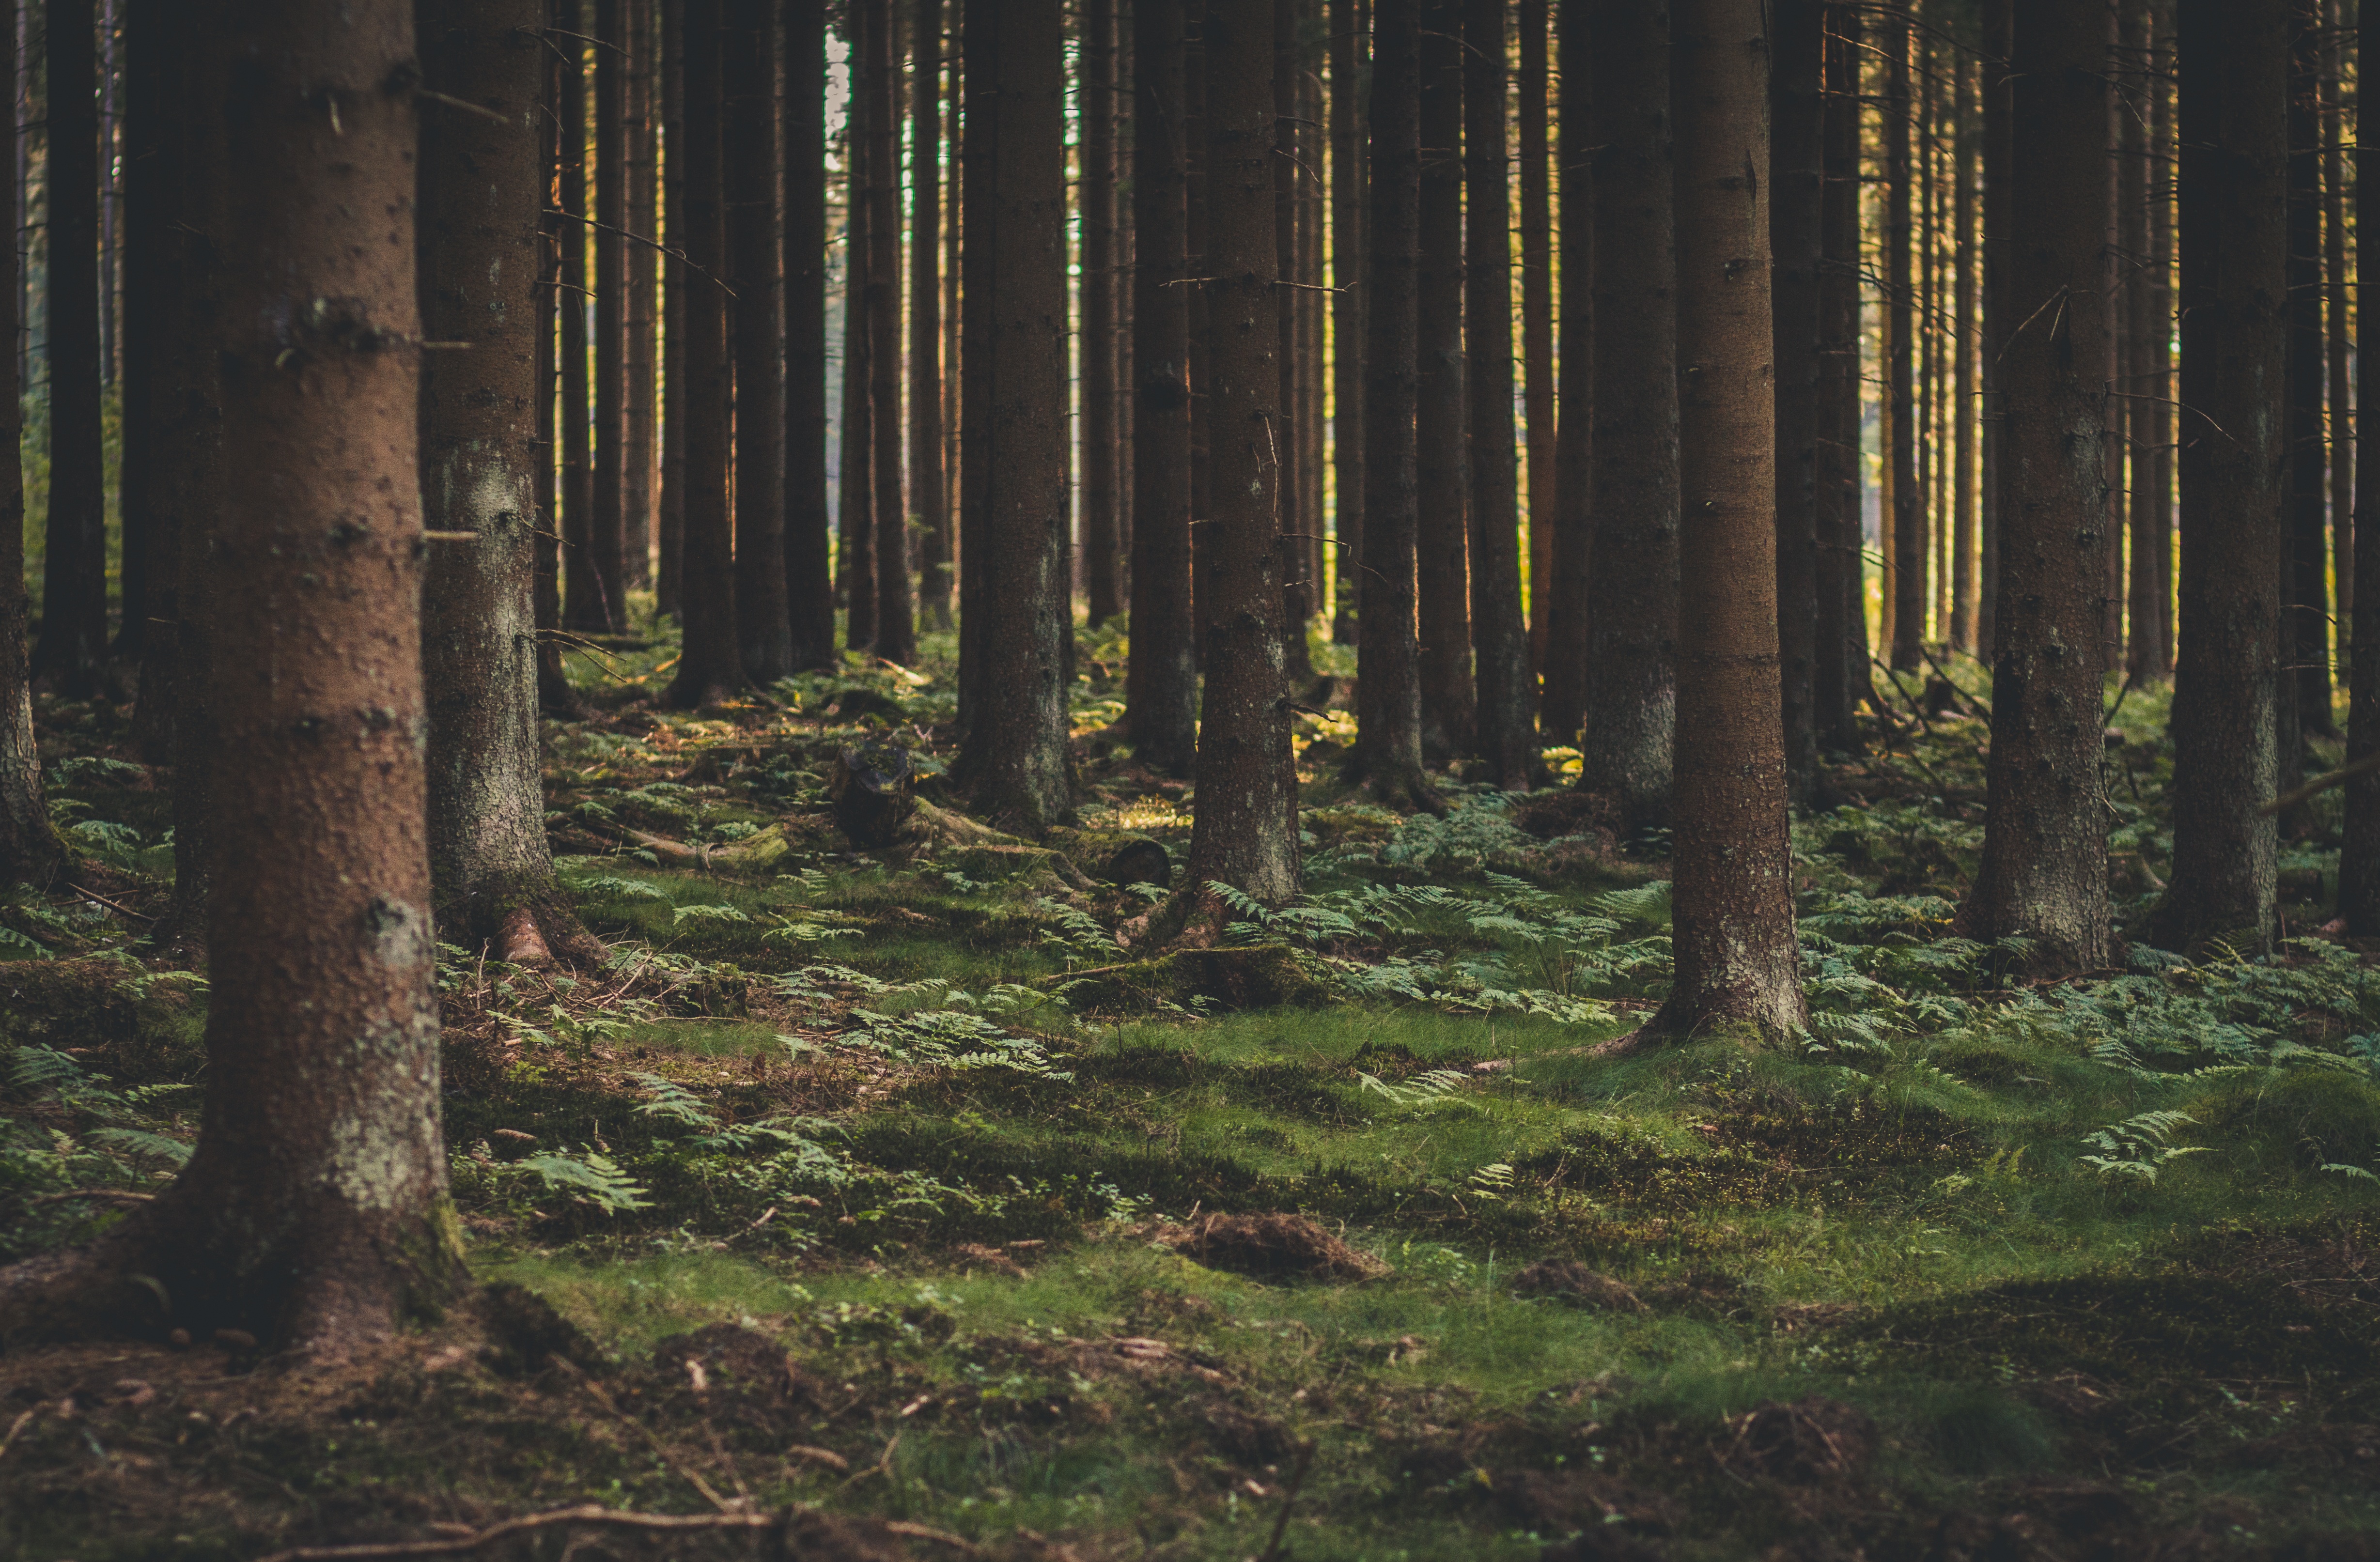
tree, nature, forest, outdoor, wilderness, plant, sunlight, morning, leaf, green, jungle, autumn, darkness, trees, rainforest, wetland, woodland, habitat, ecosystem, screenshot, biome, old growth forest, natural environment, geographical feature, atmospheric phenomenon, woody plant, temperate coniferous forest